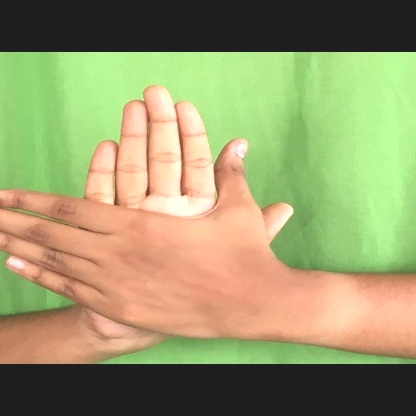
Mudra: Chakra